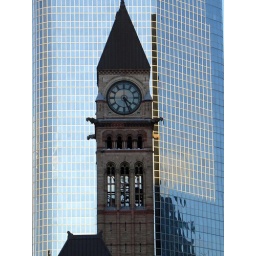
This is the old town hall clock tower against a rather large skyscraper.